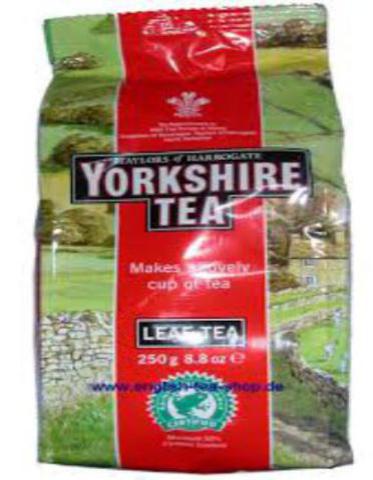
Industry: Food